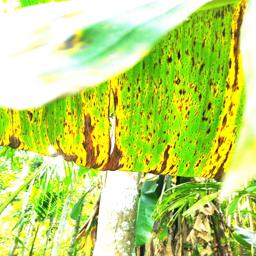
Label: BLACK SIGATOKA